Electroglottographic wavegram

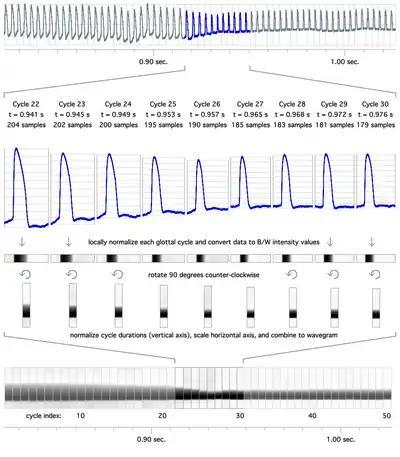
How to construct a wavegram

The wavegram, invented by Christian T. Herbst, provides an intuitive means for quickly assessing vocal fold contact phenomena and their variation over time. Vocal fold closings and openings appear here as a sequence of events rather than single incidents, taking place over a certain period of time, and changing with pitch, loudness and register. Wavegrams document systematic phenomena, indicating subtle changes of the vocal fold oscillatory regime.